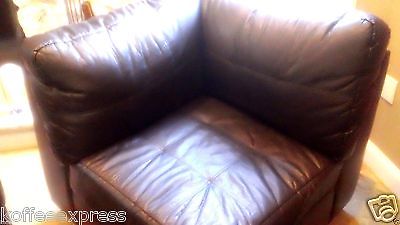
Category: sofa